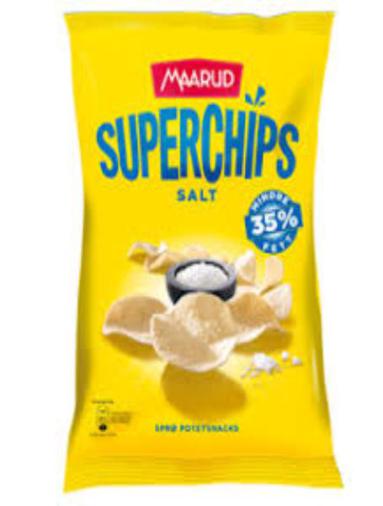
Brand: maarud
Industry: Food